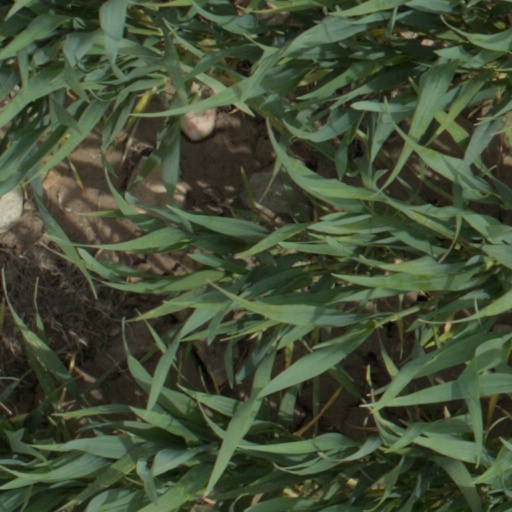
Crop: wheat